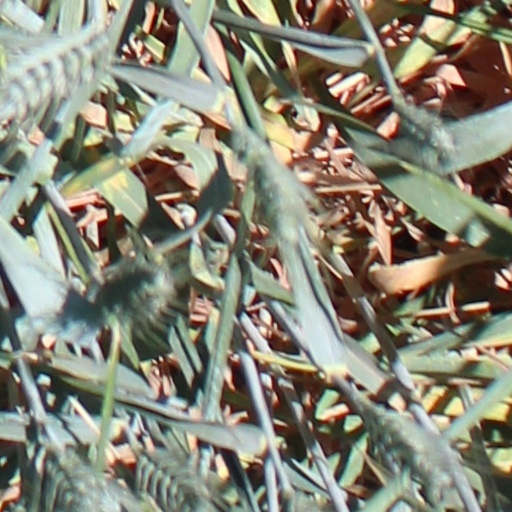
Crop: wheat